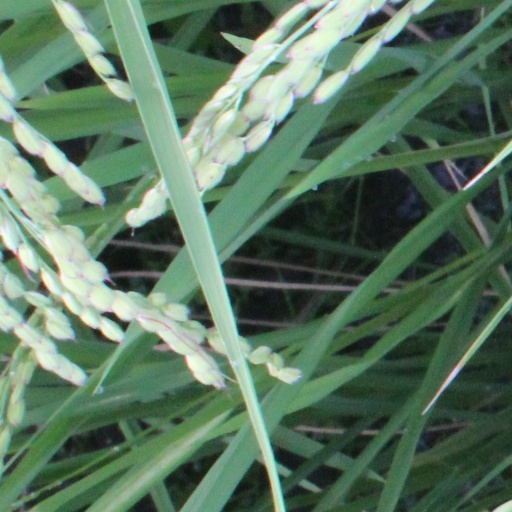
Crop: rice